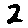
Label: 2